Answer in natural language. Where is dark blue modern sofa (marked A) with respect to black modern high-back chair (marked B)? Choose between the following options: left or right
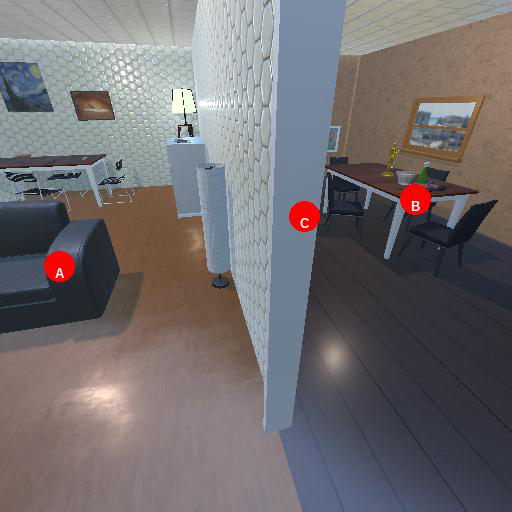
<answer>left</answer>